Herbert Beerbohm Tree

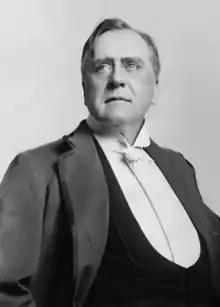
Herbert Beerbohm Tree

Sir Herbert Beerbohm Tree (17 December 1852 – 2 July 1917) was an English actor and theatre manager.